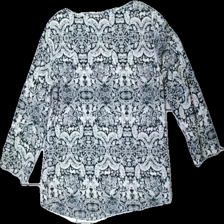
View: back
Type: Blazer
Category: Ladies
Brand: H&M
Colors: Black, White
Material: 100% Polyester
Pattern: Other
Cut: Regular
Size: M
Season: All
Price range: 50-100
Recommended usage: Reuse
Description: Black and white patterned blouse